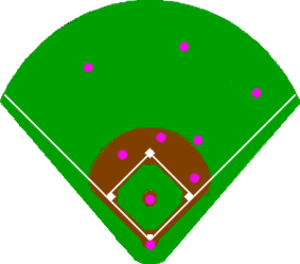
Le déplacement défensif est une stratégie au baseball où des joueurs en défensive sont déplacés hors de leur position habituelle de manière à contrer l'offensive du club adverse et empêcher celui-ci de réussir des coups sûrs ou marquer des points.
Au baseball chaque équipe présente neuf joueurs défensifs. Les positions sont numerotées pour que les arbitres puissent enregistrer la partie. Ces numéros ne correspondent toutefois pas du tout aux numéros portés par les joueurs.